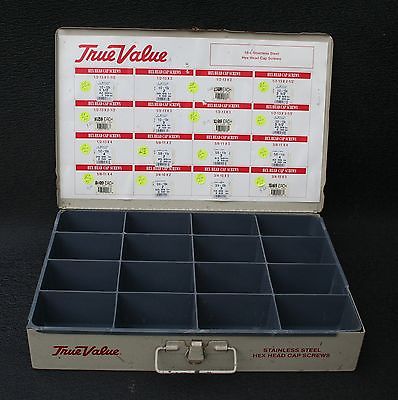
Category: cabinet